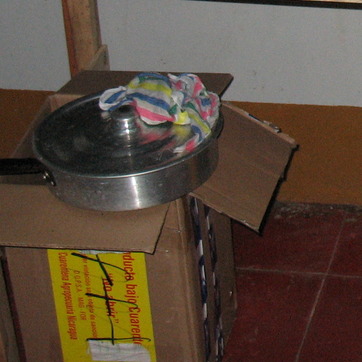
Material: metal